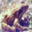
Label: frog